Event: Nepal Earthquake
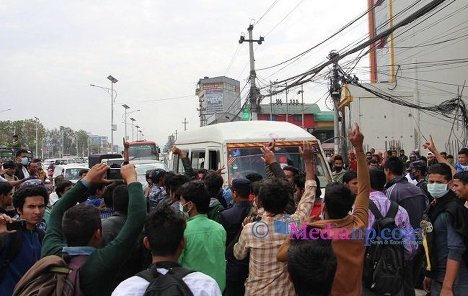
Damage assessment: no_damage